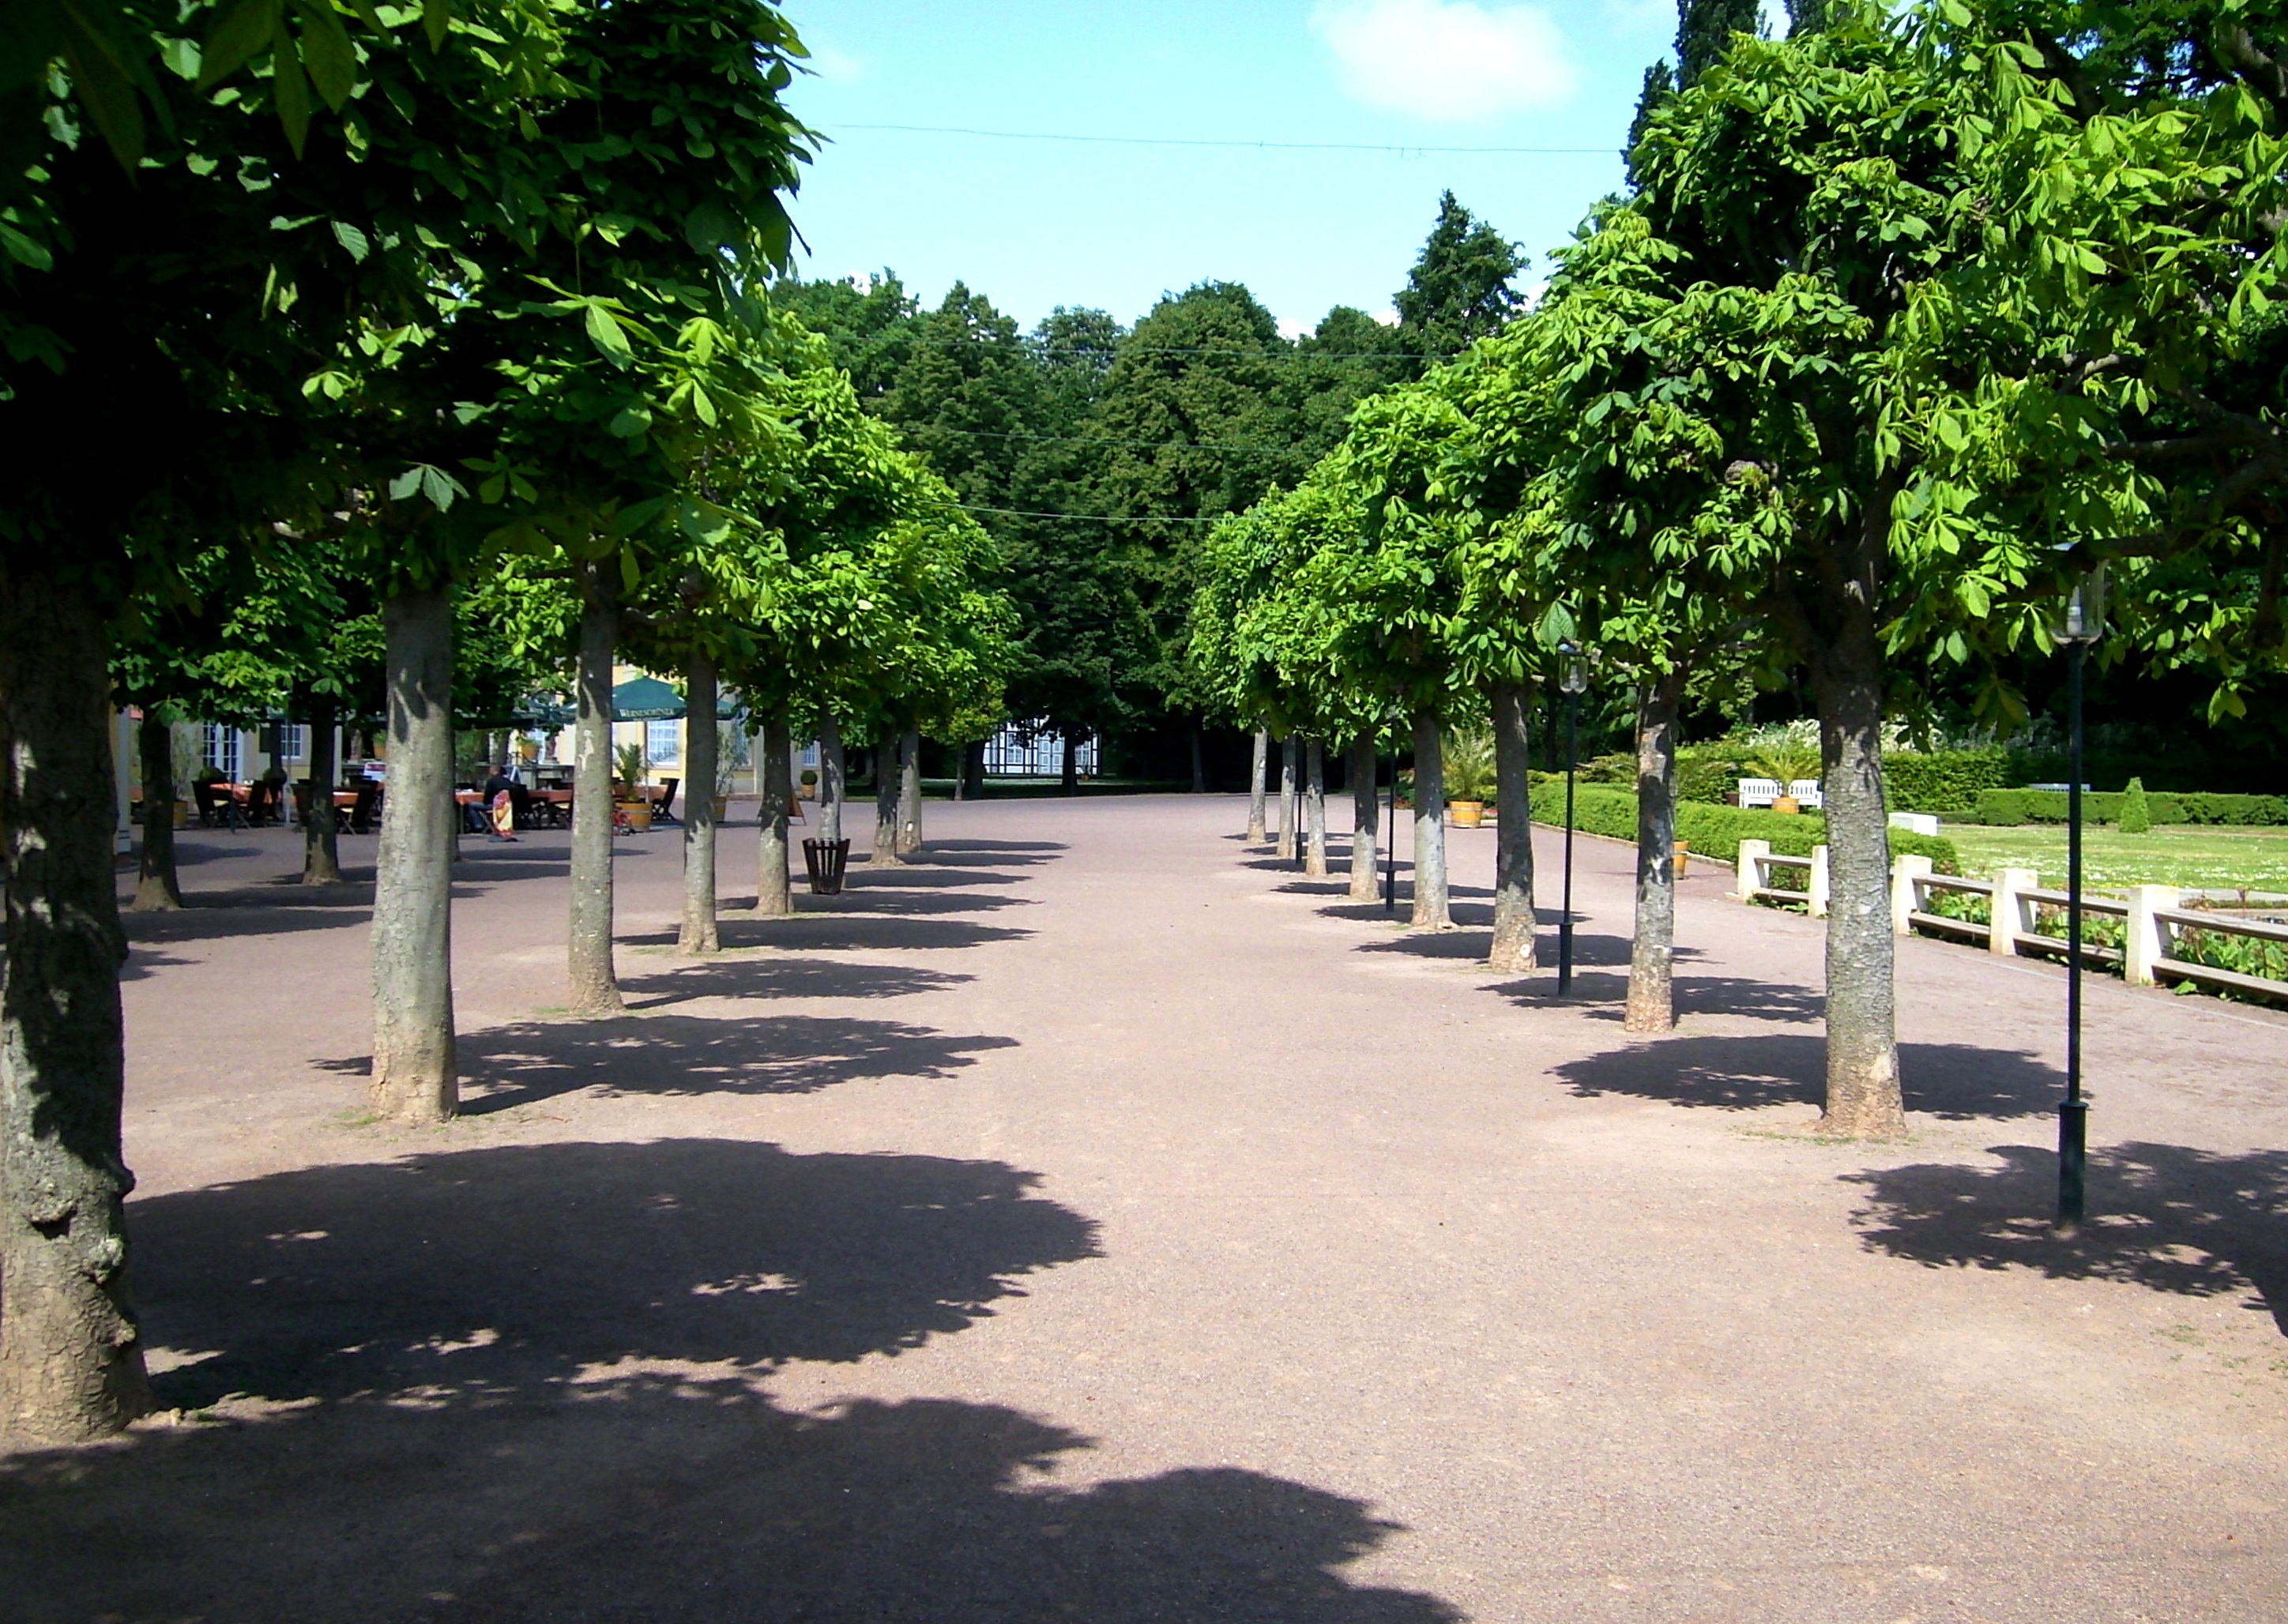
tree, road, sidewalk, city, walkway, park, public space, town square, historical, neighbourhood, saxony anhalt, kuranlage, residential area, human settlement, woody plant, arecales, bad lauchst dt